Le Rat Mort

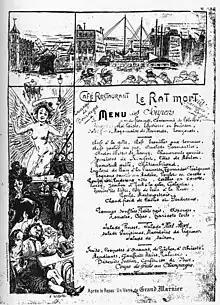
1896 Menu Le Rat Mort

A 1889 French newspaper review of the cafe/restaurant mentions the large rat painted on its ceiling by Leon Goupil, as well as its delicious onion soup, and describes it as a place that was frequented by celebrated artists and writers which had also always been a 'restaurant des femmes.' Gustave Courbet, Emile Zola and Edouard Manet were frequent visitors.